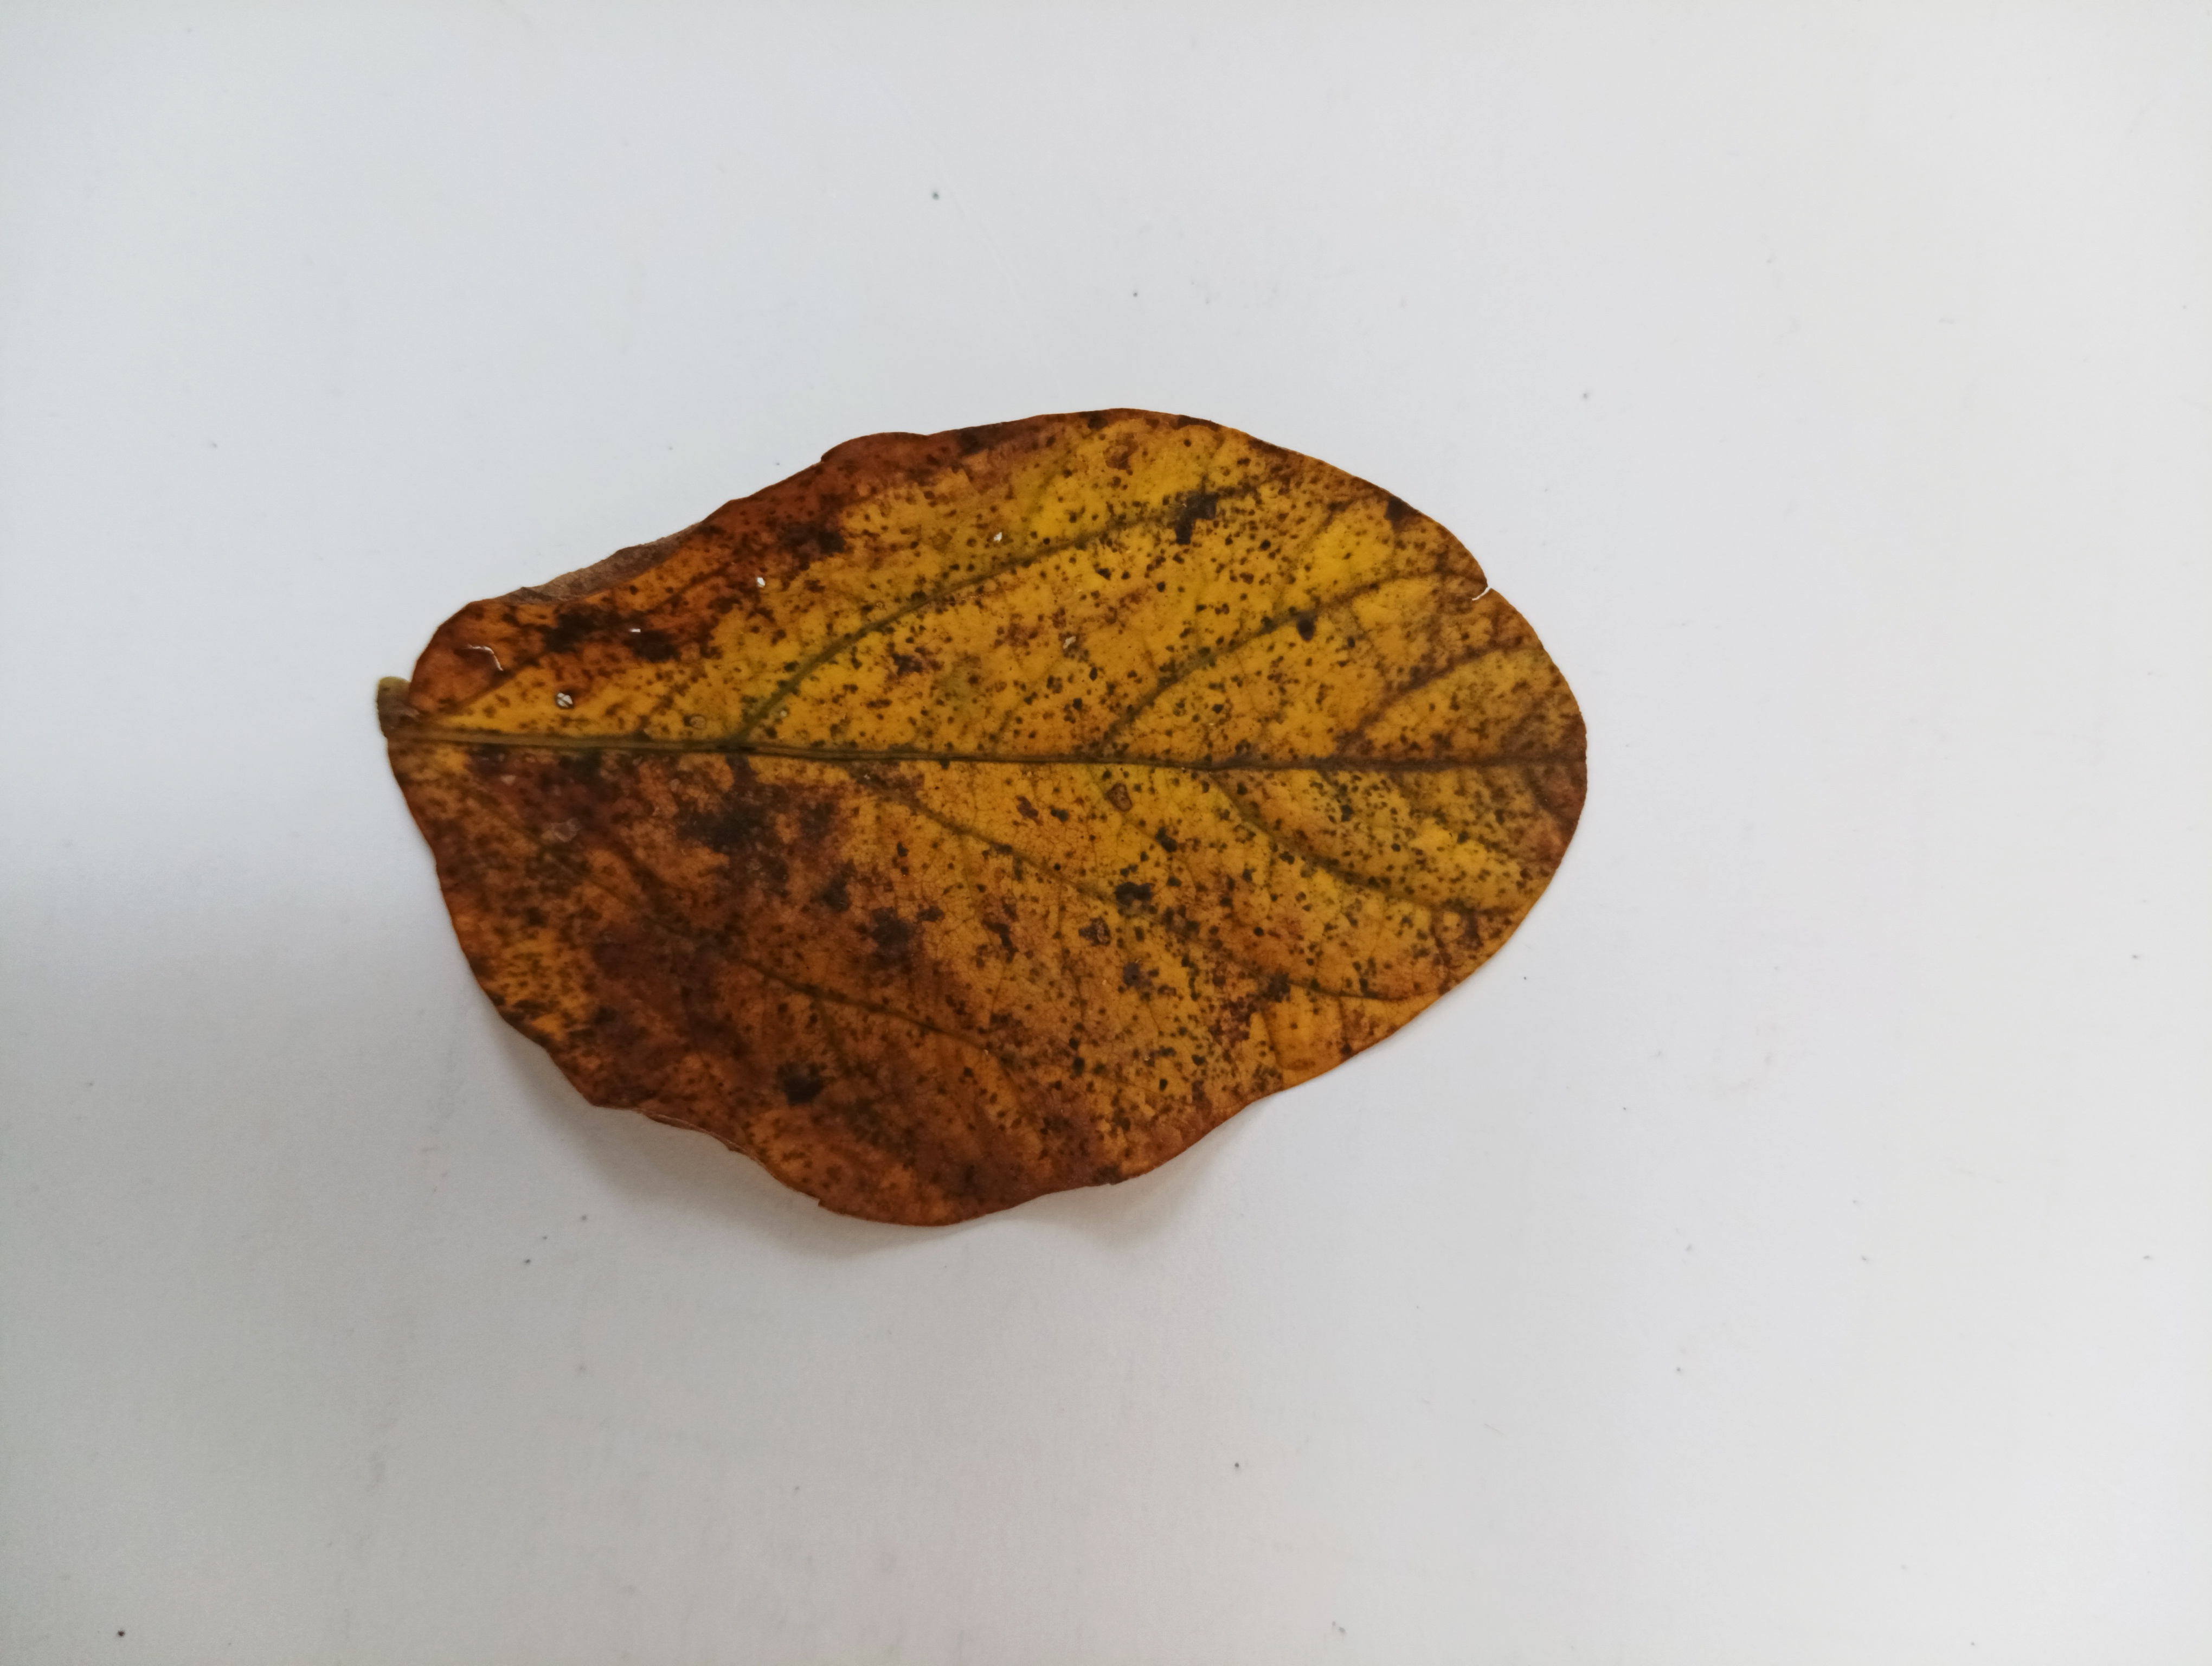
Label: Septoria_Brown_Spot